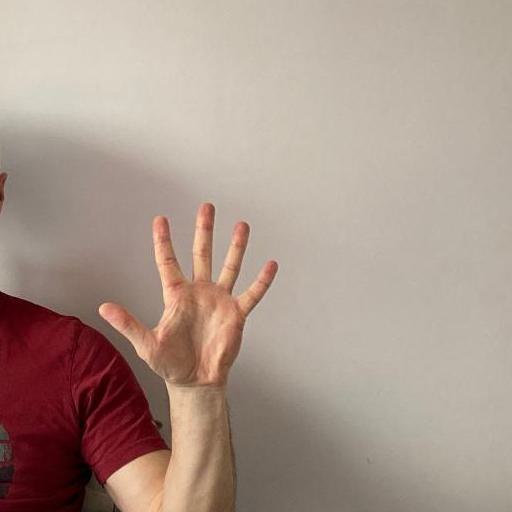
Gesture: palm